Aquaculture in New Zealand

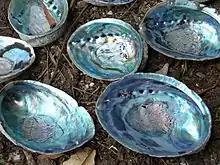
Pāua shells. Pāua is a native form of abalone, and has potential as a high-value species. Many attempts have been made to cultivate pāua, but so far production has been small.

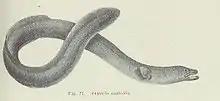
Shortfin eel

The New Zealand industry currently relies on low-value filter-feeding shellfish (mussels and oysters) which are fast growing and relatively easy to culture. There is potential for the industry to diversify into higher value species such as pāua, kingfish and crayfish. These species need special food supplies and are more expensive to farm, but they command higher prices.